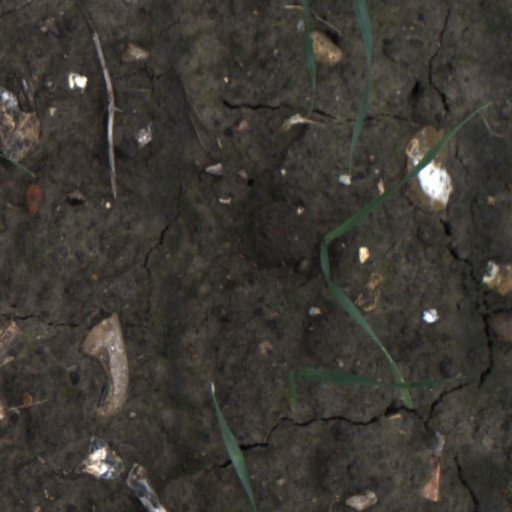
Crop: wheat